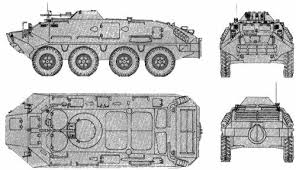
Label: BTR-60